Queen Alexandra's Royal Army Nursing Corps

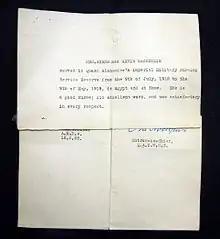
A letter of recommendation signed by the Matron in Chief for a nurse in the QAIMNS Reserve who served from 1915 to 1919 "in Egypt and At Home" (1925)

When Queen Alexandra's Imperial Nursing Service was formed King Edward VII asked Sir Frederick Treves and Sydney Holland, Chairman of the London Hospital for advice. Holland asked Eva Luckes, Matron of The London Hospital for advice. Several London Hospital supporters were members of the first Army Nursing Board including Sir Frederick Treves; Norah, Lady Roberts; Queen Alexandra – who was a keen supporter and President of The London Hospital from 1904; and London Hospital trained civilian matron of the Westminster Hospital, Mabel Cave. Six of the first 27 matrons and principal matrons had all trained at The London under Eva Luckes.